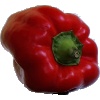
Label: Pepper Red 1